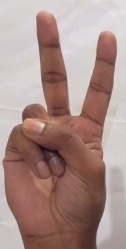
ASL sign: V